Church of Our Lady of the Assumption and St Gregory

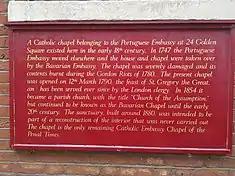
History plaque on the church

The origins of the church lie in the chapel established in the 1730s at the Portuguese Embassy on 24 Golden Square. At this time, with the English Penal Laws in force, most Roman Catholic chapels existed under the protection, and within the precincts, of foreign embassies. During this time, the most famous ambassador was the 1st Marquis de Pombal who was later the effective ruler of Portugal. Although officially for the use of the embassy officials, the chapel was used widely by the Catholic population of the city and had five chaplains - far more than needed by the ambassador and his staff.